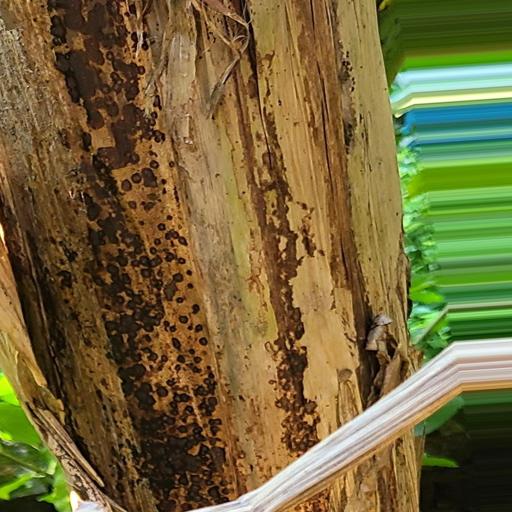
Label: bract_mosaic_virus